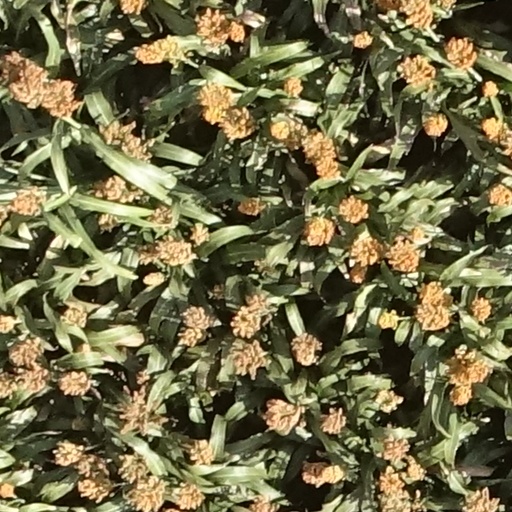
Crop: sorghum